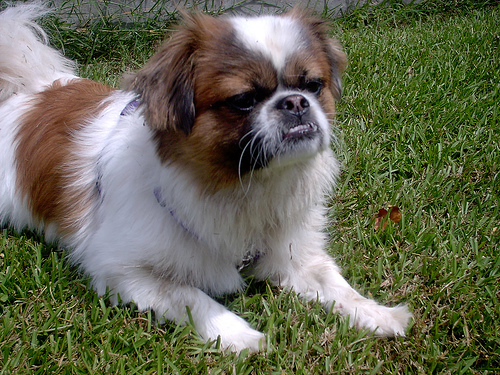
Animal: dog
Breed: japanese_chin